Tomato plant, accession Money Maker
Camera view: tilt-top (135 deg); turntable rotation: 60 degrees
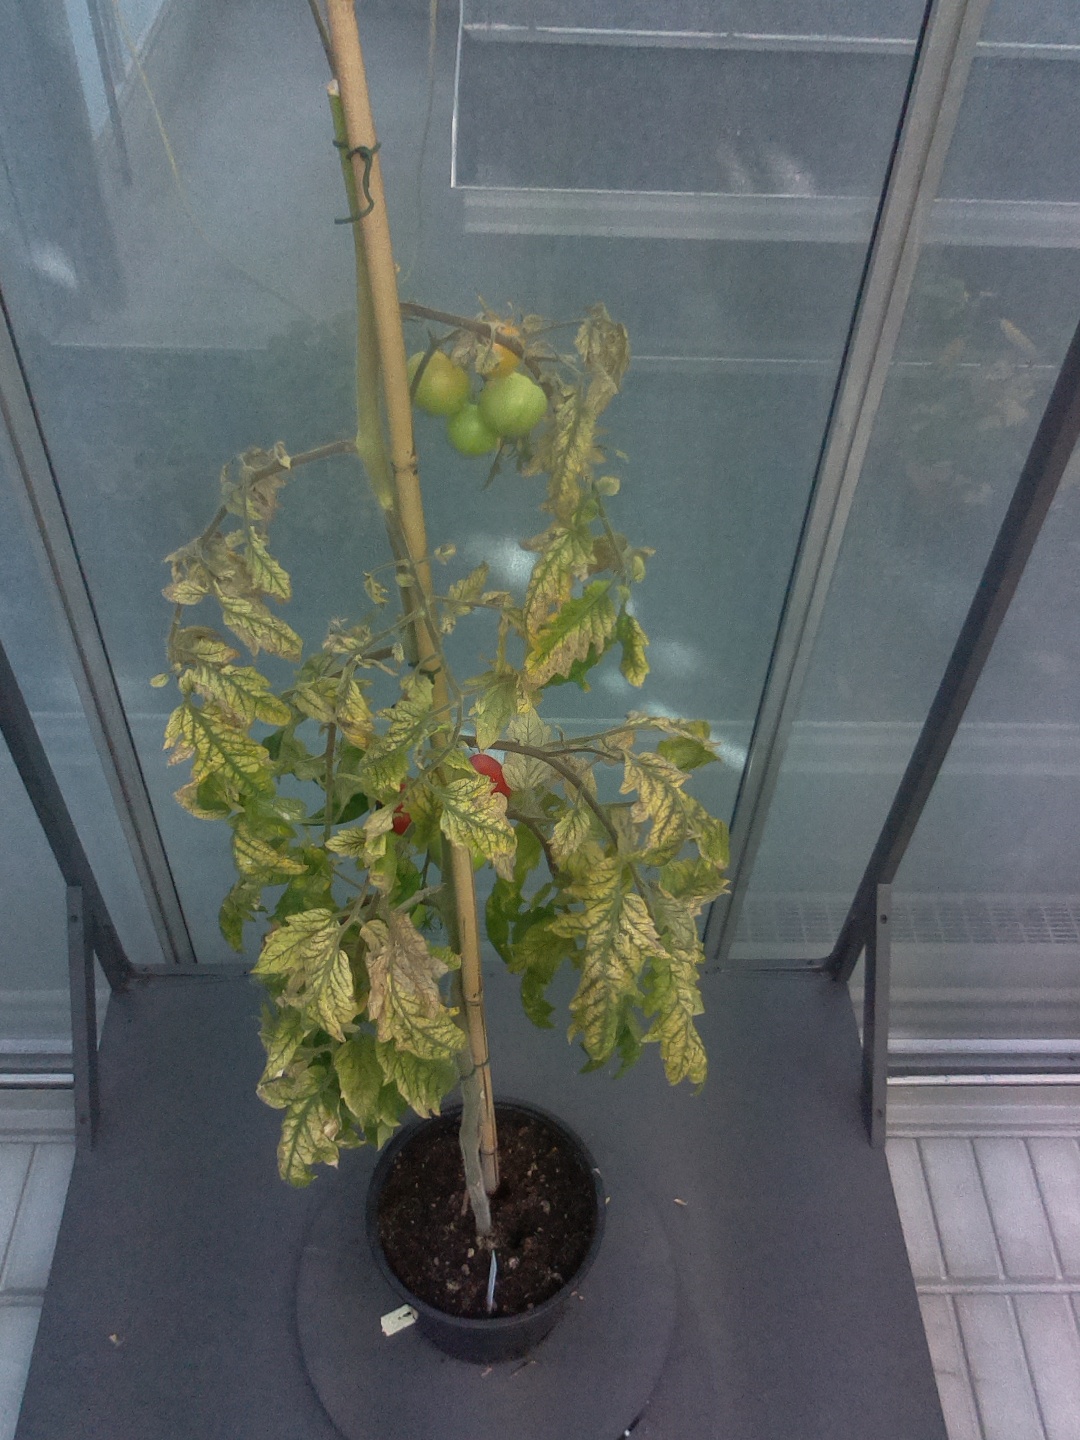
BBCH growth stage 83: 30%-40% of fruits show typical fully ripe color